Cyrus the Great

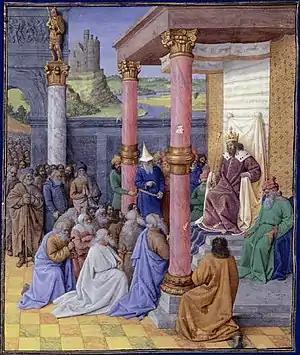
Cyrus the Great is said in the Bible to have liberated the Jews from the Babylonian captivity to resettle and rebuild Jerusalem, earning him an honored place in Judaism.

Cyrus the Great's remains may have been interred in his capital city of Pasargadae, where today a limestone tomb (built around 540–530 BC) still exists, which many believe to be his. Strabo and Arrian give nearly identical descriptions of the tomb, based on the eyewitness report of Aristobulus of Cassandreia, who at the request of Alexander the Great visited the tomb twice. Though the city itself is now in ruins, the burial place of Cyrus the Great has remained largely intact, and the tomb has been partially restored to counter its natural deterioration over the centuries. According to Plutarch, his epitaph read: